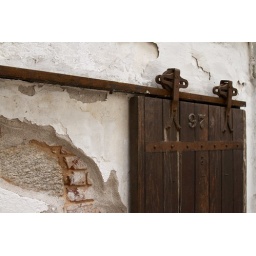
The wooden door to cell 97 in Cellblock 1, the original 1829 section of Eastern State Penitentiary in Philadelphia